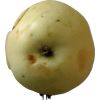
Label: Apple hit 1